Jabez Banbury

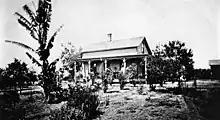
Banbury's Pasadena home, completed in 1874

Banbury married Sarah Elmira Dunton, the eldest daughter of Revd. Solomon Dunton, in November 1854. A year or so later, the couple moved to Marshall County, where Jabez worked as a carpenter and, later, a family grocers. He continued in this role until the outbreak of the Civil War in 1861.